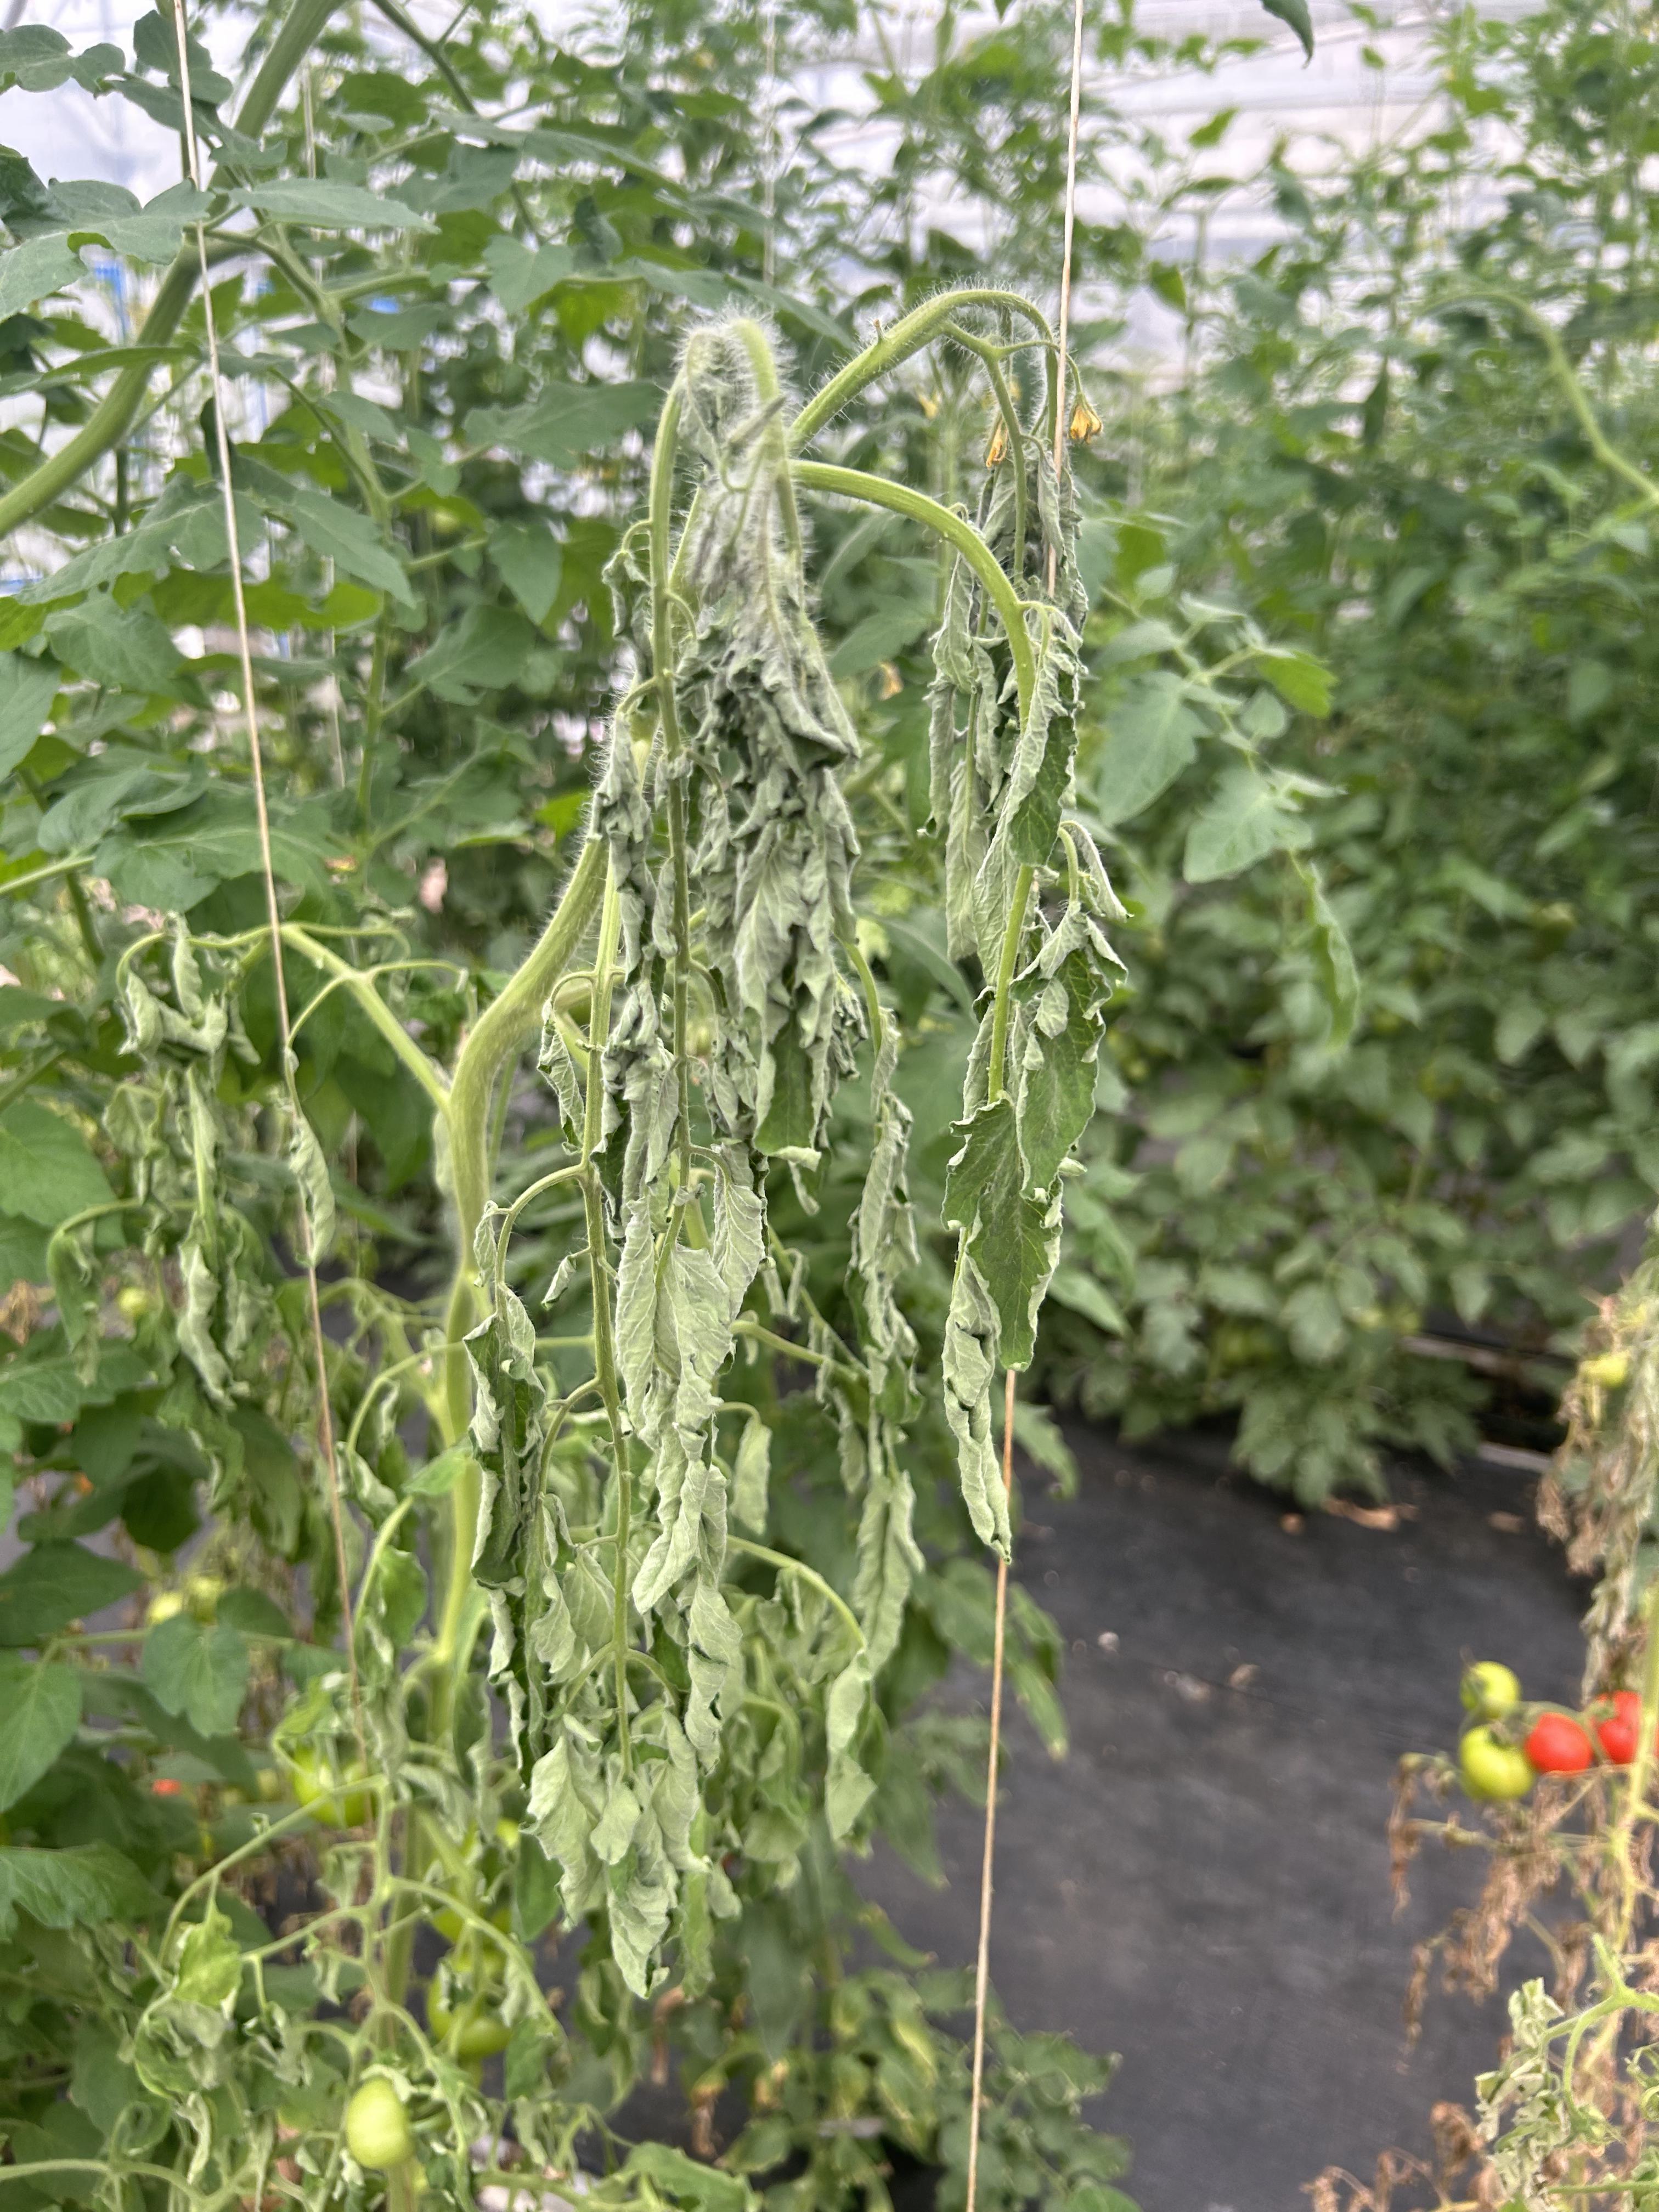
Disease: Wilt